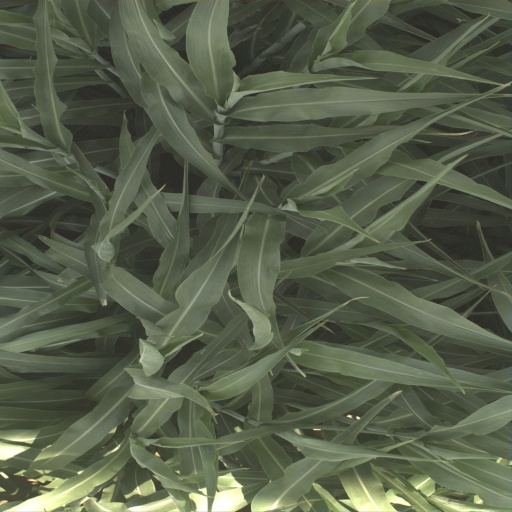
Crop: sorghum